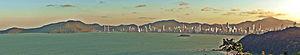
Balneário Camboriú est une ville brésilienne du littoral de l'État de Santa Catarina.